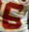
Number: 6